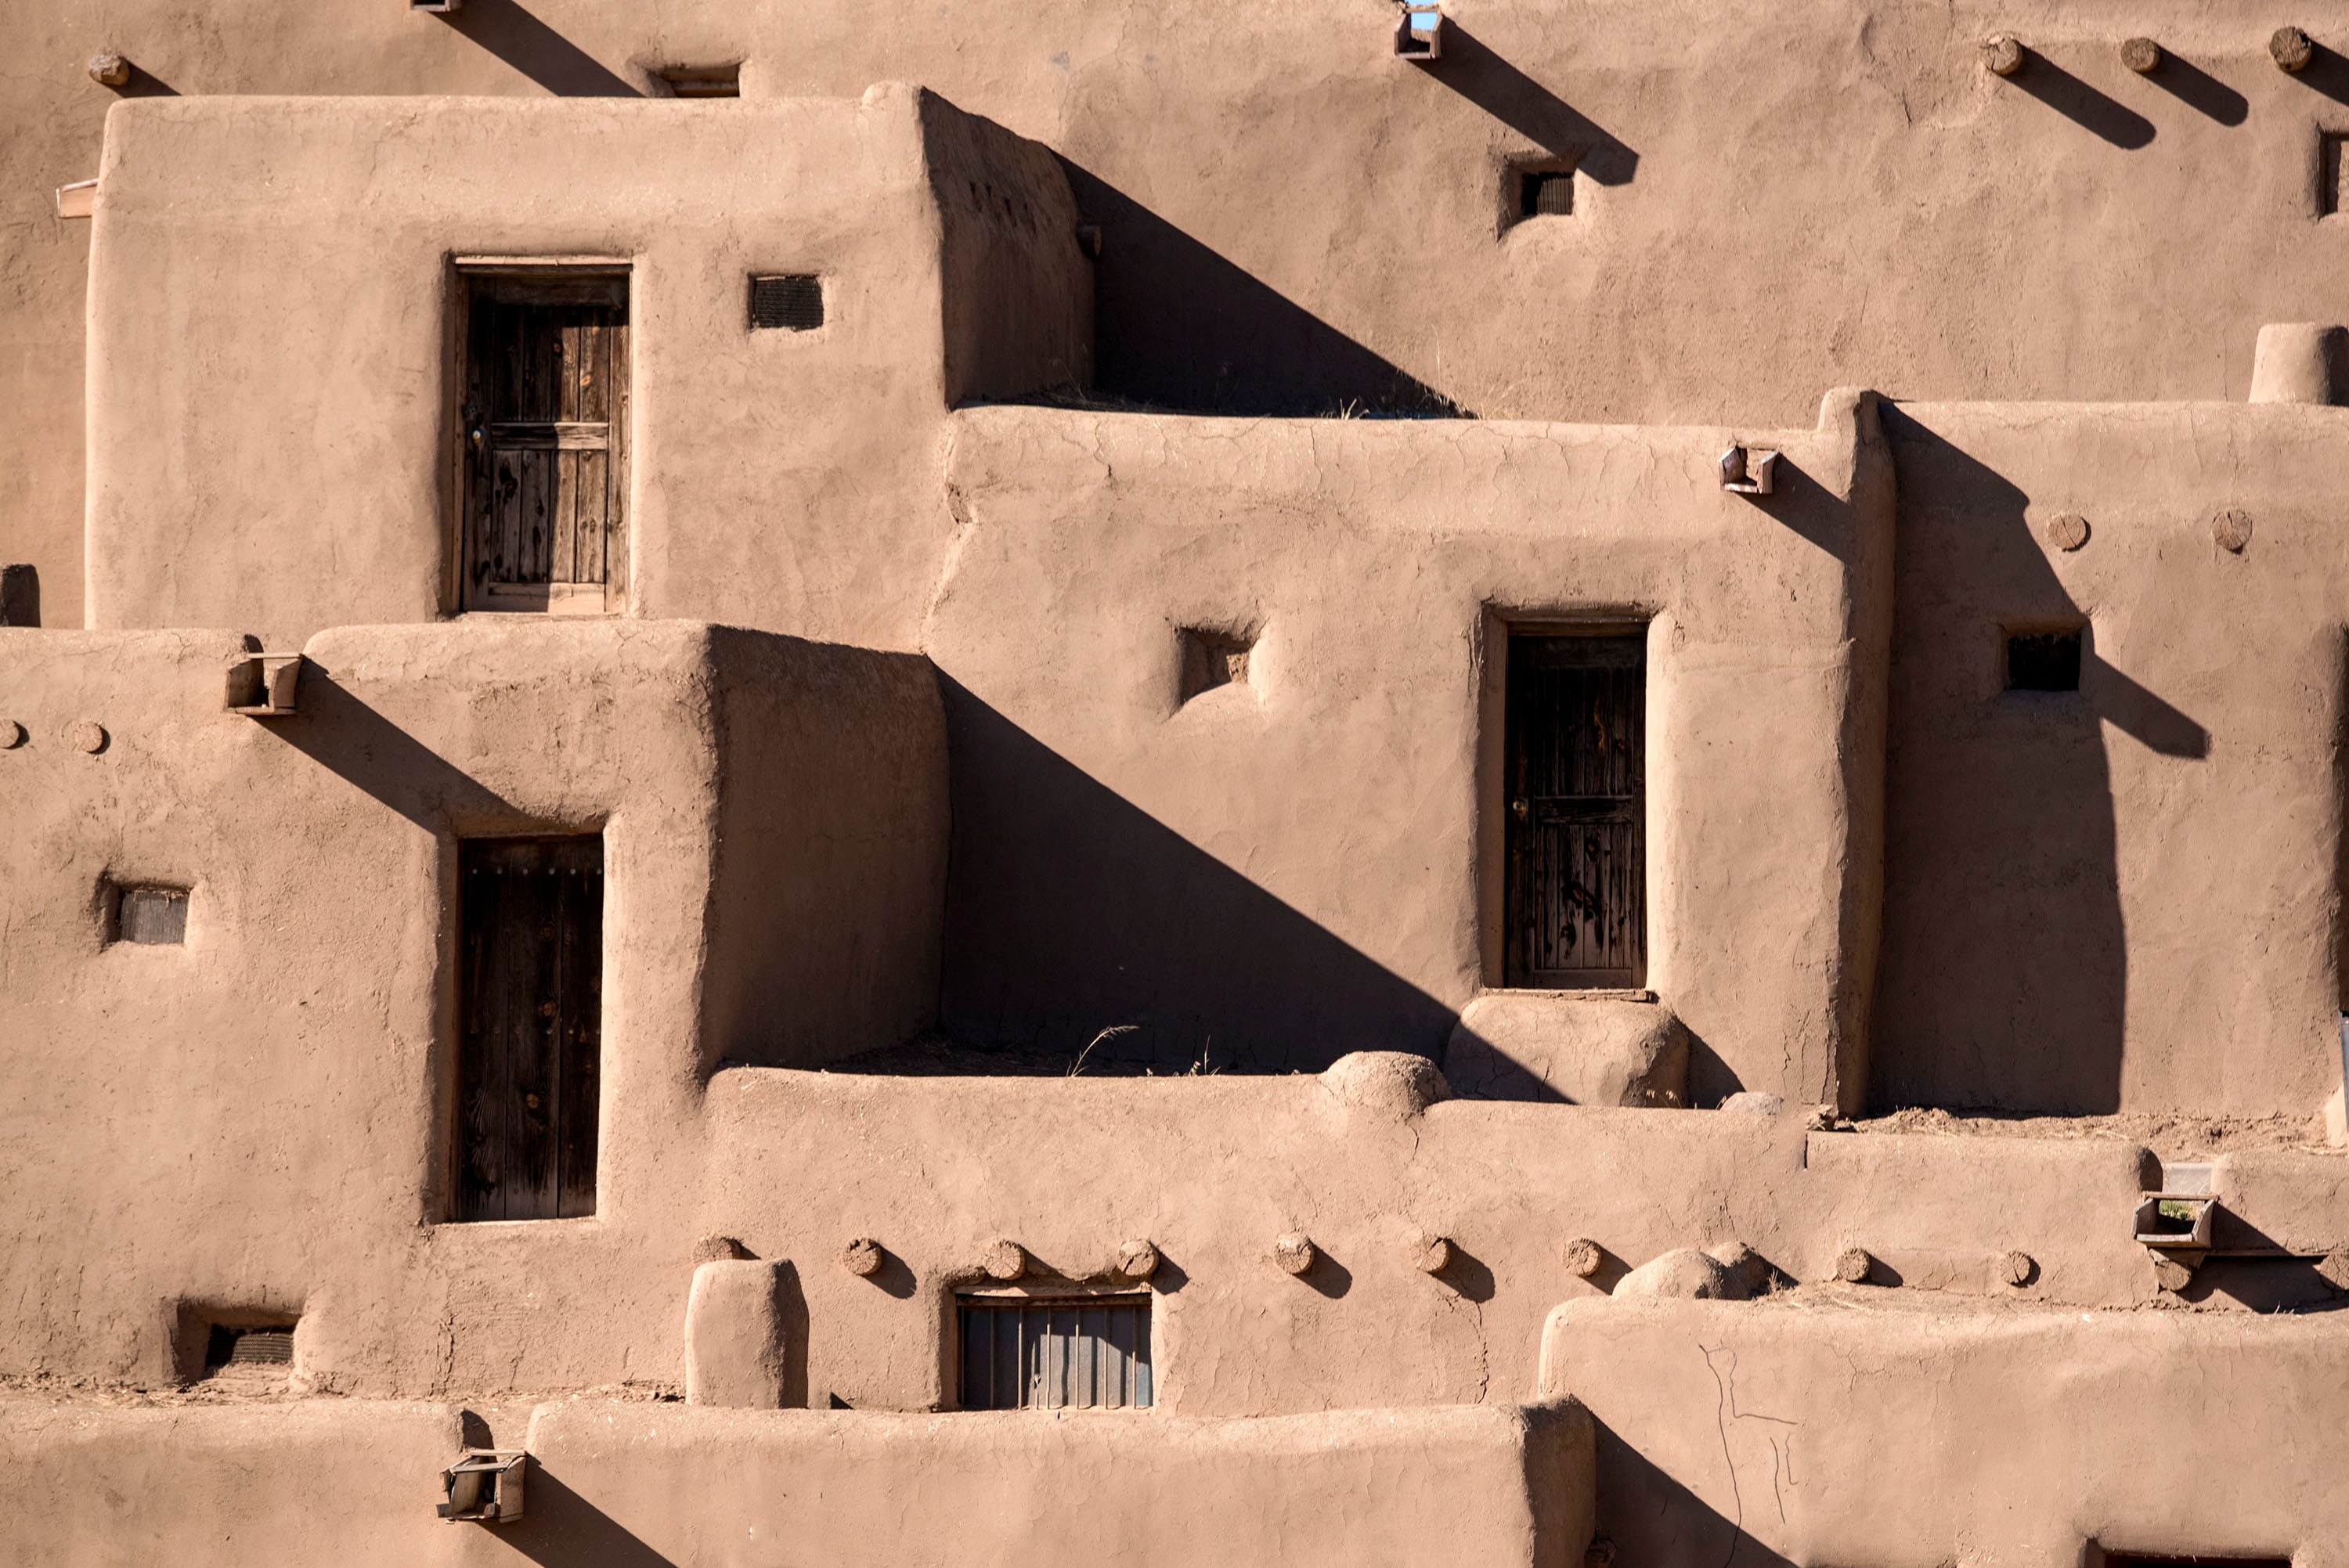
white, house, wall, art, temple, photograph, history, ancient history